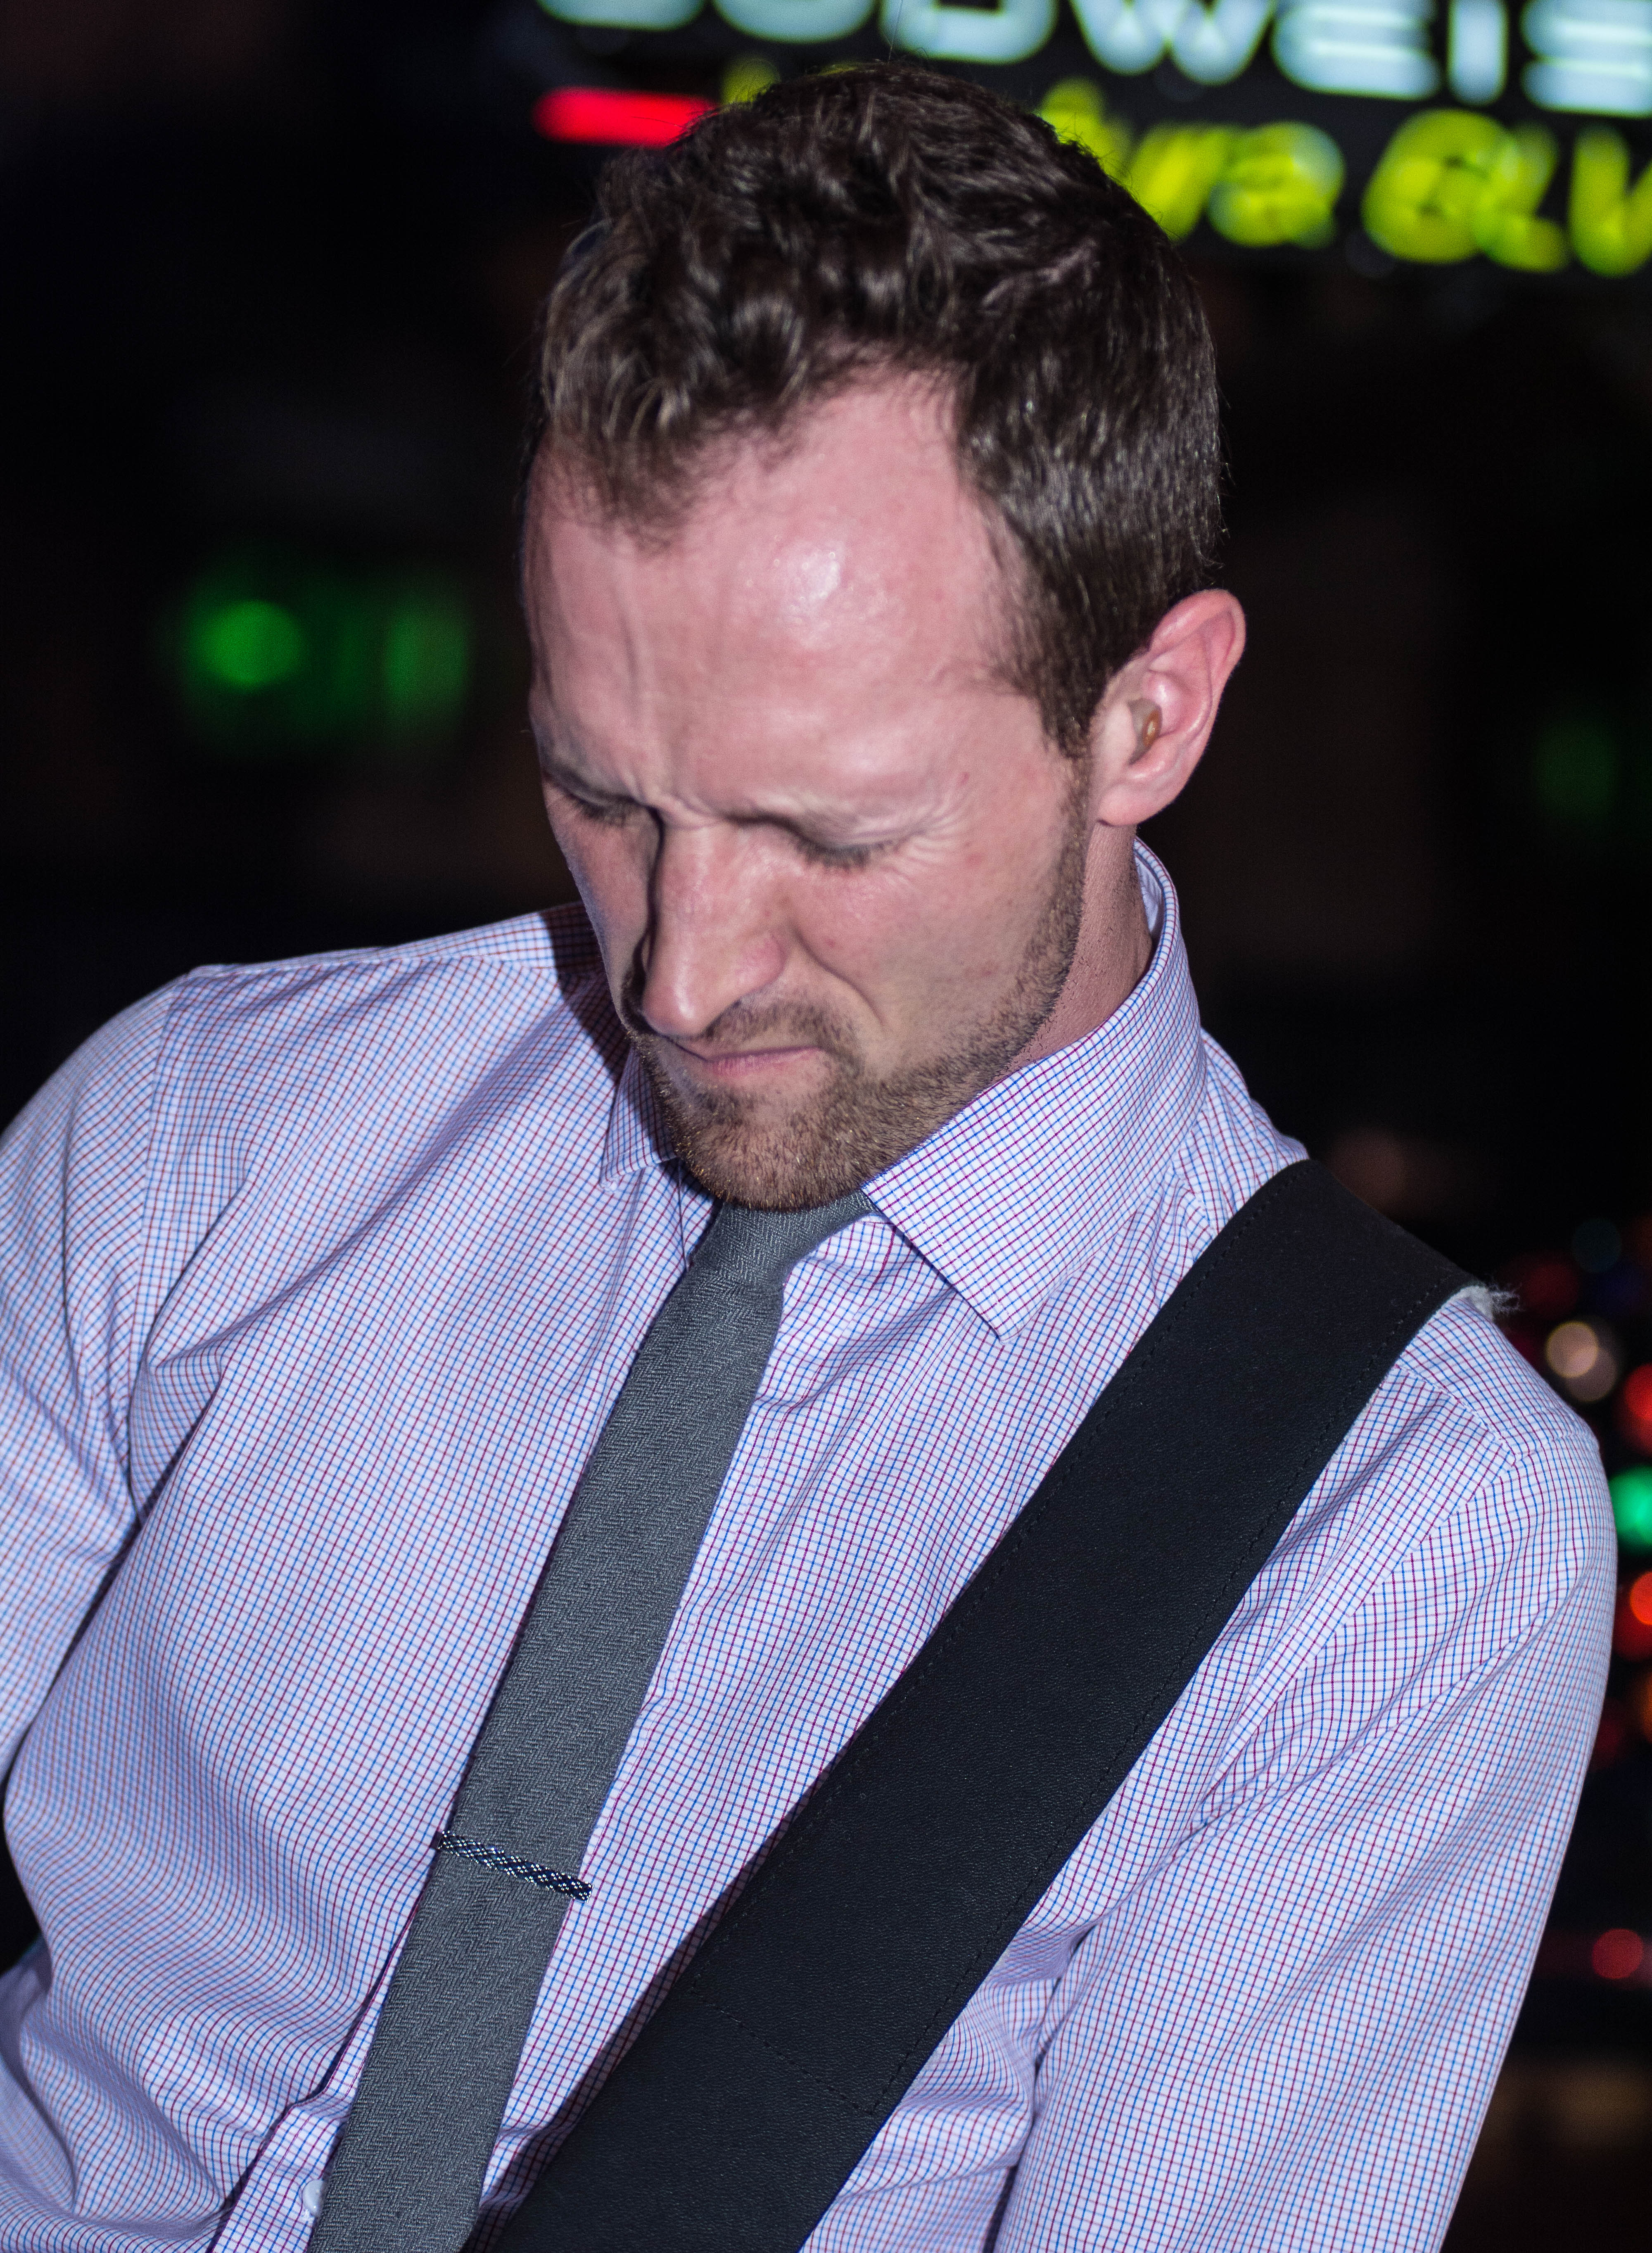
person, guitar, blues, jwjones, canadablues, singer songwriter, facial hair